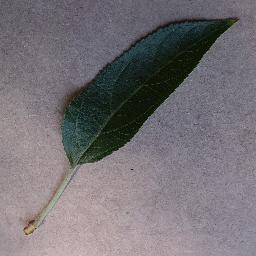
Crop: apple
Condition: healthy